Euphorbiaceae

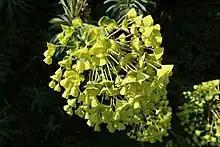
"Euphorbia characias" flowers

Euphorbiaceae, the spurge family, is a large family of flowering plants. In English, they are also commonly called euphorbias, which is also the name of the type genus of the family. Most spurges, such as "Euphorbia paralias", are herbs, but some, especially in the tropics, are shrubs or trees, such as "Hevea brasiliensis". Some, such as "Euphorbia canariensis", are succulent and resemble cacti because of convergent evolution. This family has a cosmopolitan global distribution. The greatest diversity of species is in the tropics; however, the Euphorbiaceae also have many species in nontropical areas of all continents except Antarctica.